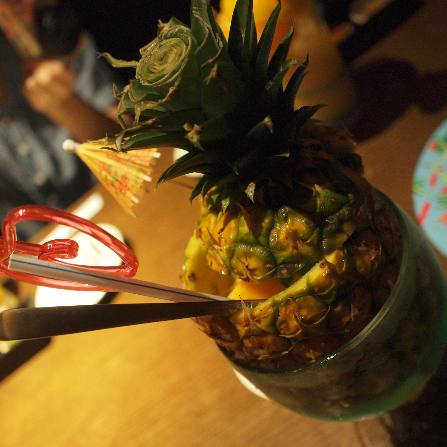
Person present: No